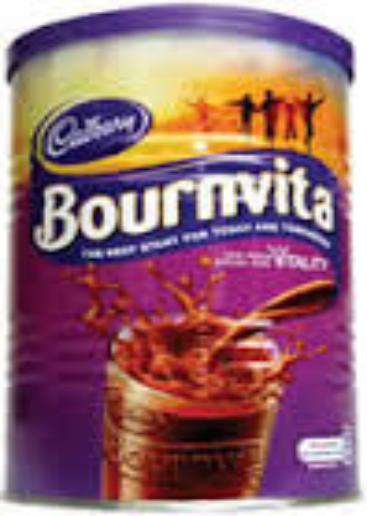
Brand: Bournvita
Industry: Food